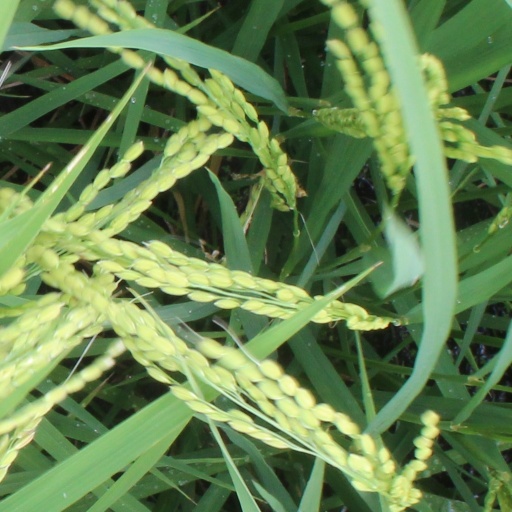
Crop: rice